Rodway, Toowoomba

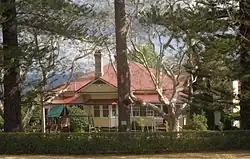
Residence and gardens, 2014

Rodway is a heritage-listed villa at 2 South Street, Rangeville, Toowoomba, Toowoomba Region, Queensland, Australia. The architect was Harry Marks. It was built from to 1930s. It is also known as Sylvia Park. It was added to the Queensland Heritage Register on 21 October 1992.